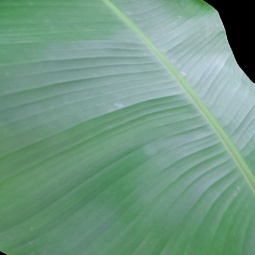
Label: Healthy